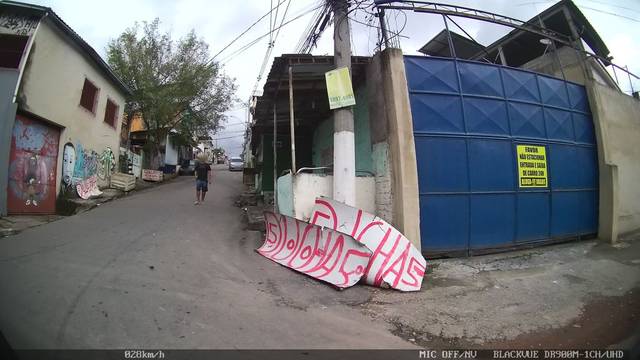
Region: Brazil
Coordinates: -22.788, -43.294